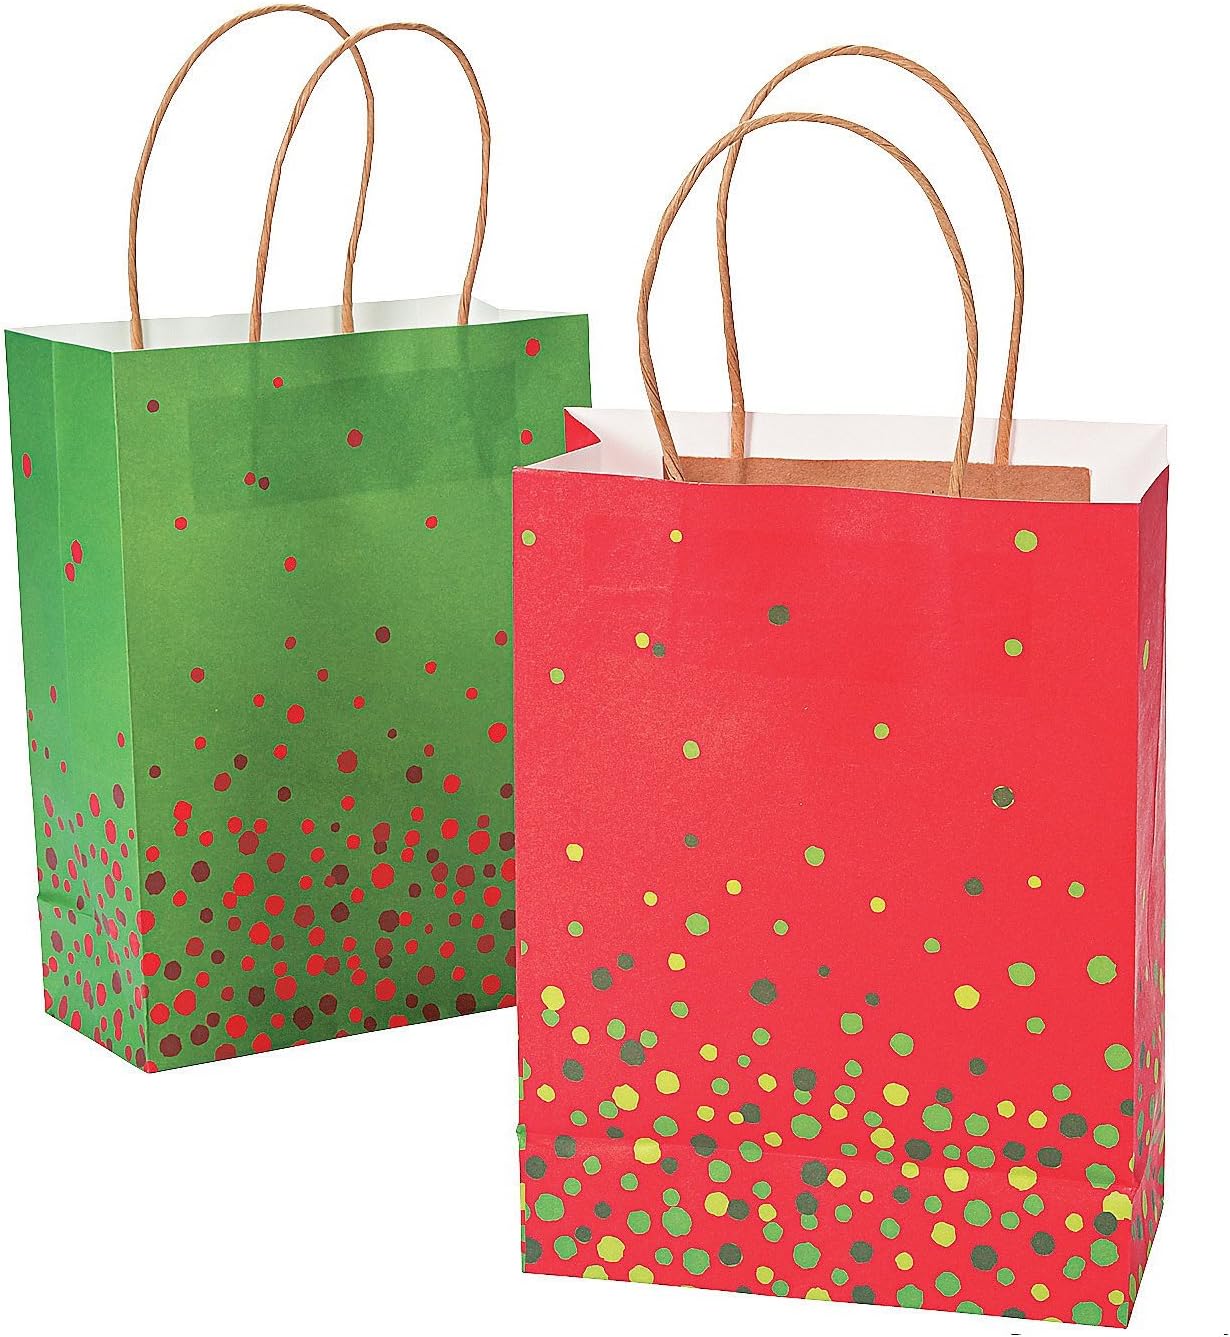
Christmas Sprinkle Kraft Bags 1DZ
Category: Health & Personal Care
Great for Christmas gifts and Holiday favors! Buy them for your annual Christmas party or buy these Christmas gift bags in bulk for your company's Christmas party! Find Christmas goodies and gifts to fill these bags on our website. Paper. 6 1/2" x 3 1/4" x 9" with 4" handles. OTC
Features: Sprinkle Kraft Bags | 12 Pieces | 6 1/2" x 3 1/4" x 9" with 4" handles | Paper